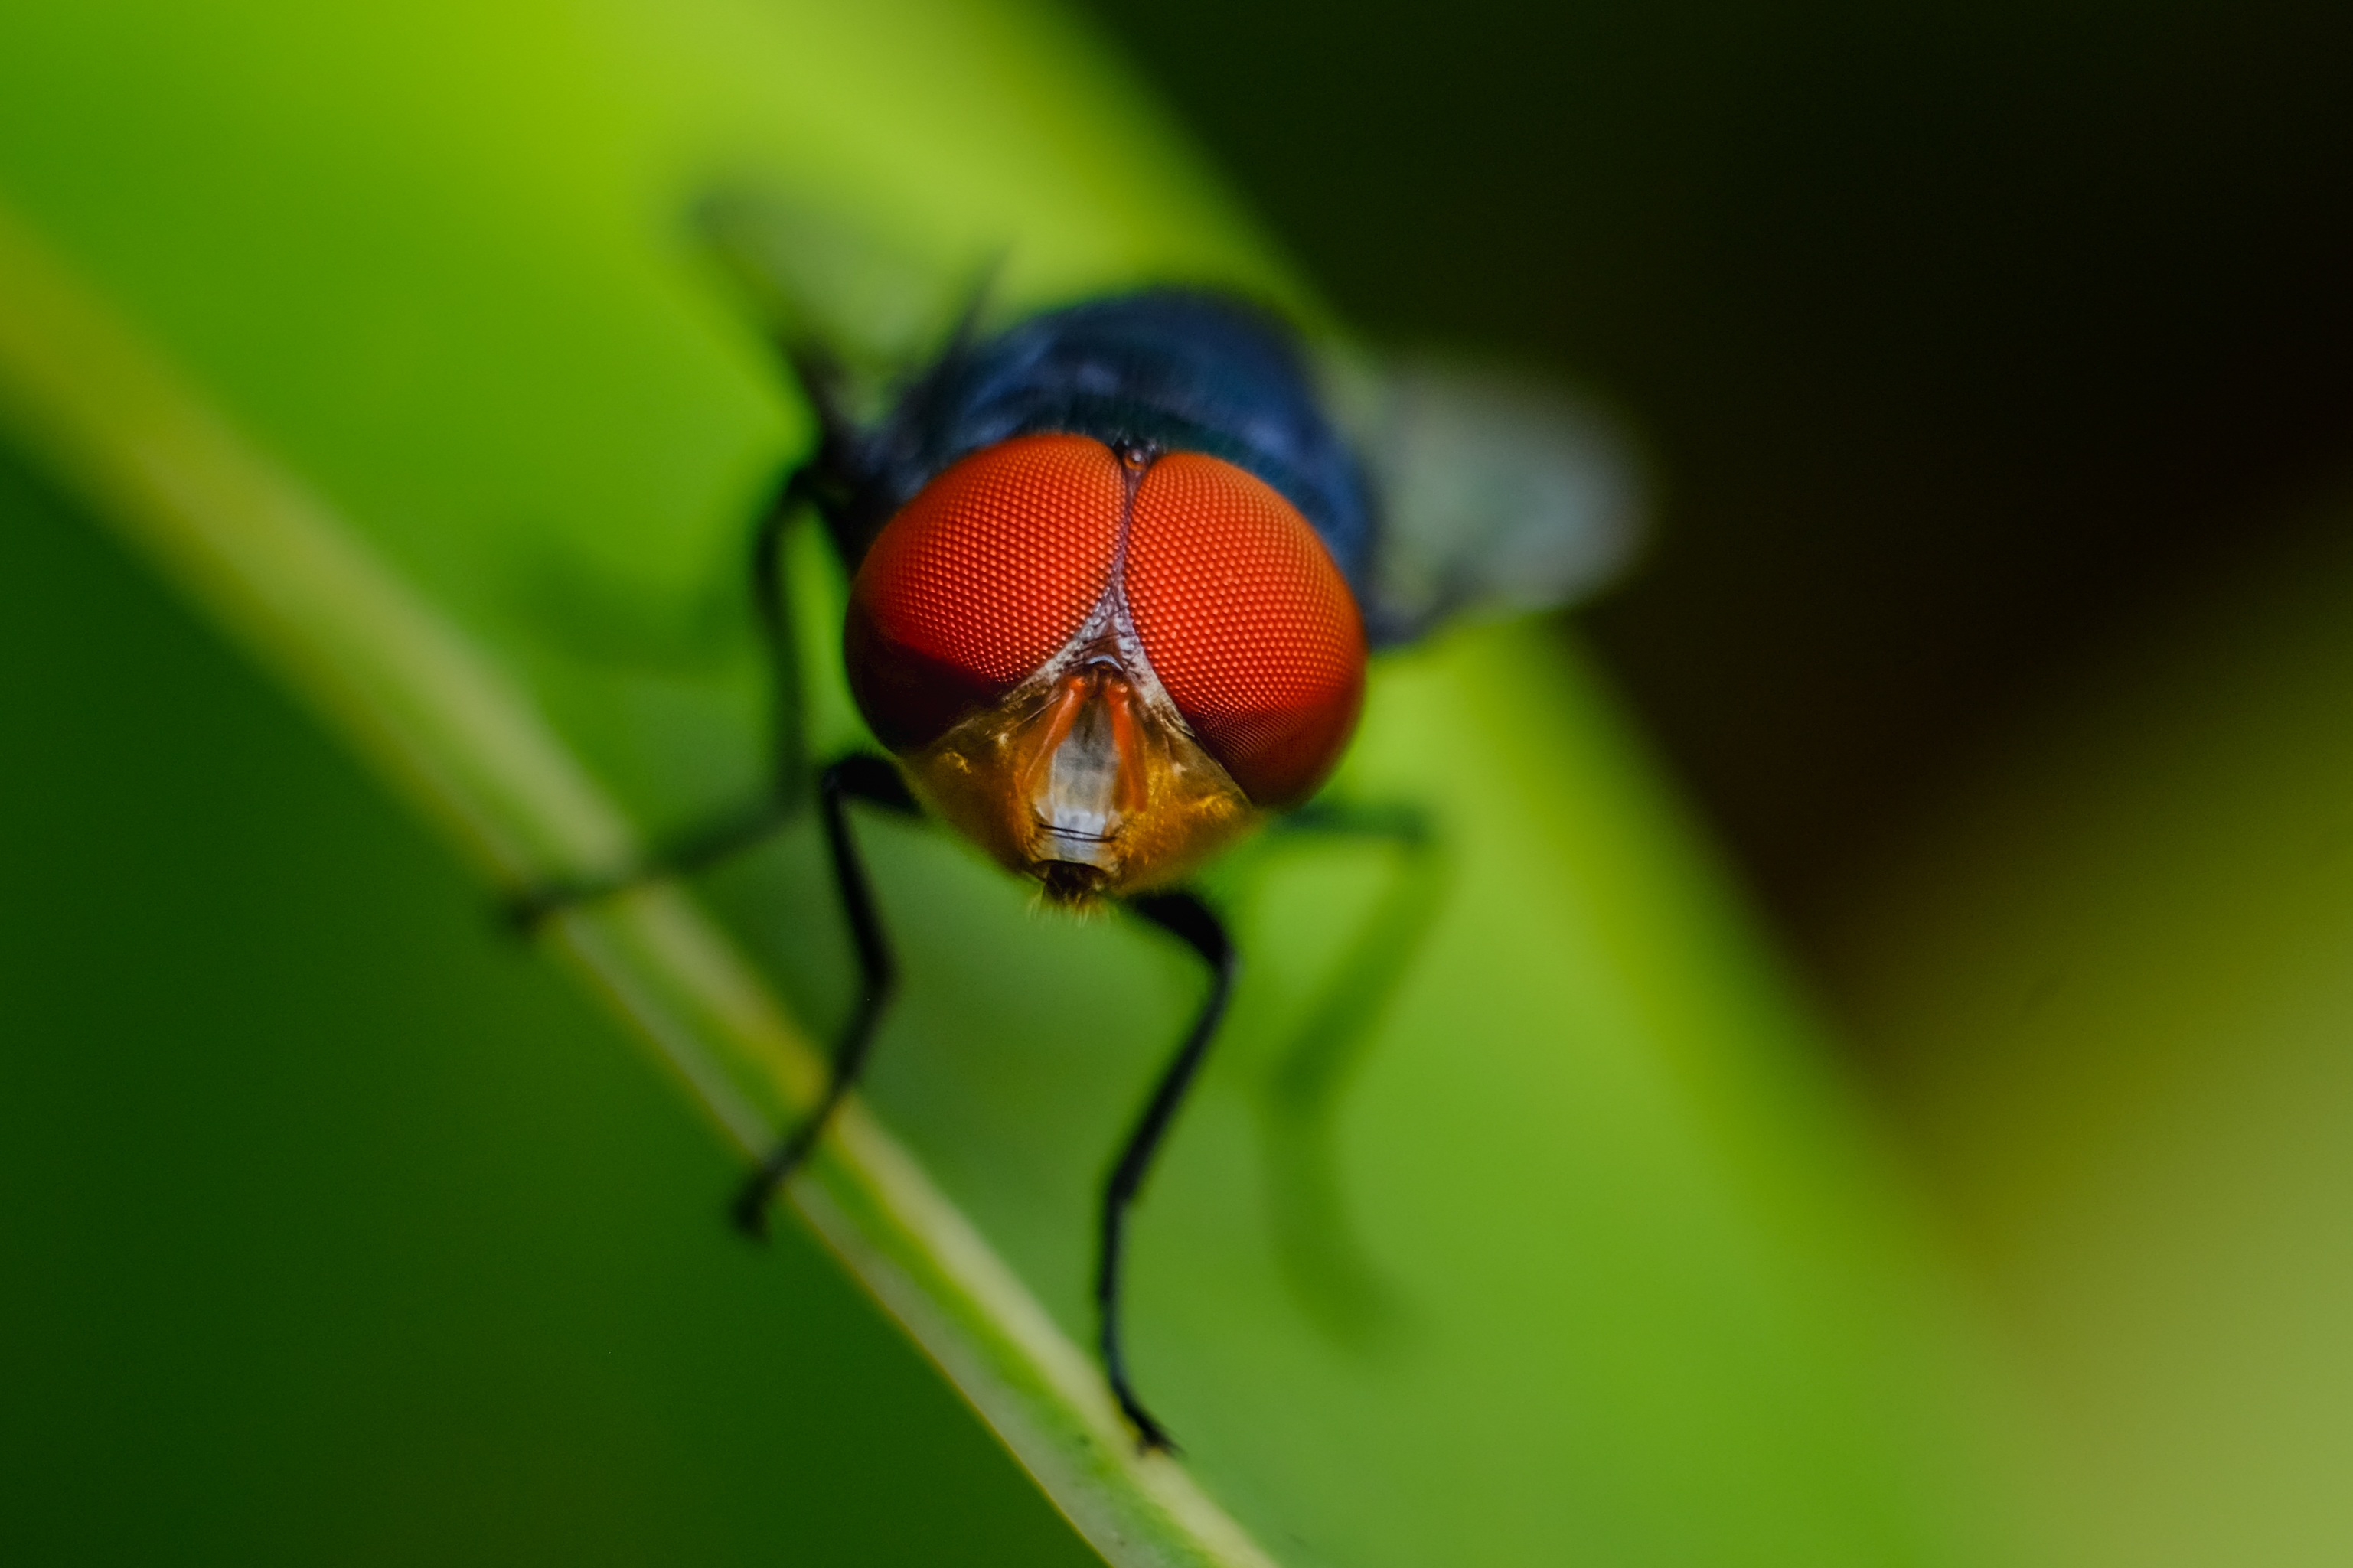
nature, forest, photography, leaf, flower, petal, fly, green, red, insect, natural, fauna, ladybird, invertebrate, close up, beetle, macro photography, leaf beetle, plant stem